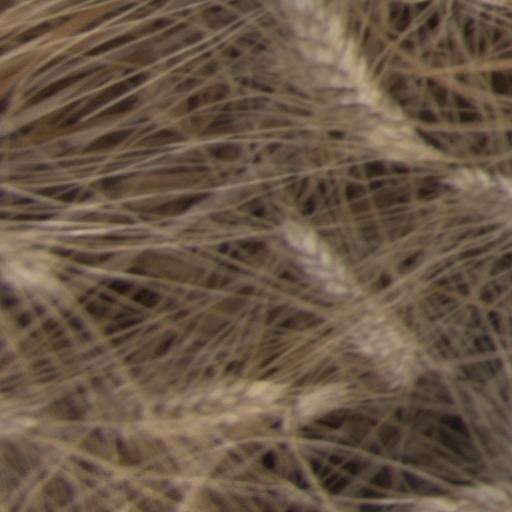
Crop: wheat